Bernard Montgomery

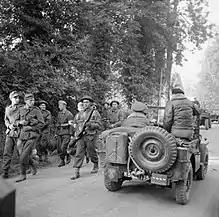
General Montgomery passes German POWs while being driven along a road in a jeep, shortly after arriving in Normandy, 8 June 1944. Two seem to have recognised him.

Clark's Fifth Army then began to advance to the west of the Apennine Mountains while Montgomery, with Lieutenant General Charles Allfrey's V Corps having arrived to reinforce Dempsey's XIII Corps, advanced to the east. The Foggia airfields soon fell to Allfrey's V Corps, but the Germans fought hard in the defence of Termoli and Biferno. Movement soon came to an almost complete halt in the early part of November when the Eighth Army came up against a new defensive line established by the Germans on the River Sangro, which was to be the scene of much bitter and heavy fighting for the next month. While some ground was gained, it was often at the expense of heavy casualties and the Germans always managed to retreat to new defensive positions.